Perilipin-1

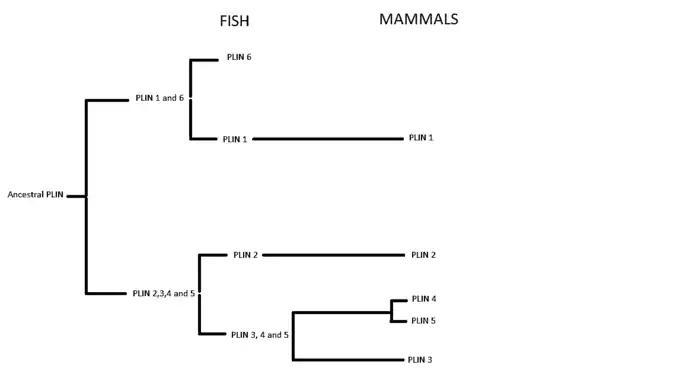
Evolution of perilipin family. In fish, PLIN 1 to 6 can be found, whereas in mammals only PLIN1 to 5.

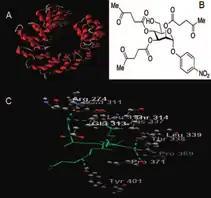
A prediction of the tertiary structure of Perilipin-1 (A) modelled to suggest potential inhibitors. 4-Nitrophenyl 2,3,4-Tri-O-levulinoyl-α-D-mannopyranoside (B) was predicted to be so based on the hydrogen bonds that could be established between both structures (C).

Human perilipin-1 is composed by 522 amino acids, which add up to a molecular mass of 55.990 kDa. It presents an estimated number of 15 phosphorylation sites (residues 81, 85, 126, 130, 132, 137, 174, 299, 301, 382, 384, 408, 436, 497, 499 and 522) from which 3 -those in bold- have been suggested to be relevant for stimulated-lipolysis through PKA phosphorylation - they correspond respectively to PKA Phosphorylation sites 1, 5 and 6. A compositional bias of Glutamic acid can be found between residues 307 and 316. Its secondary structure has been suggested to be conformed exclusively by partially hydrophobic α-helixes, as well as the respective coils and bends.